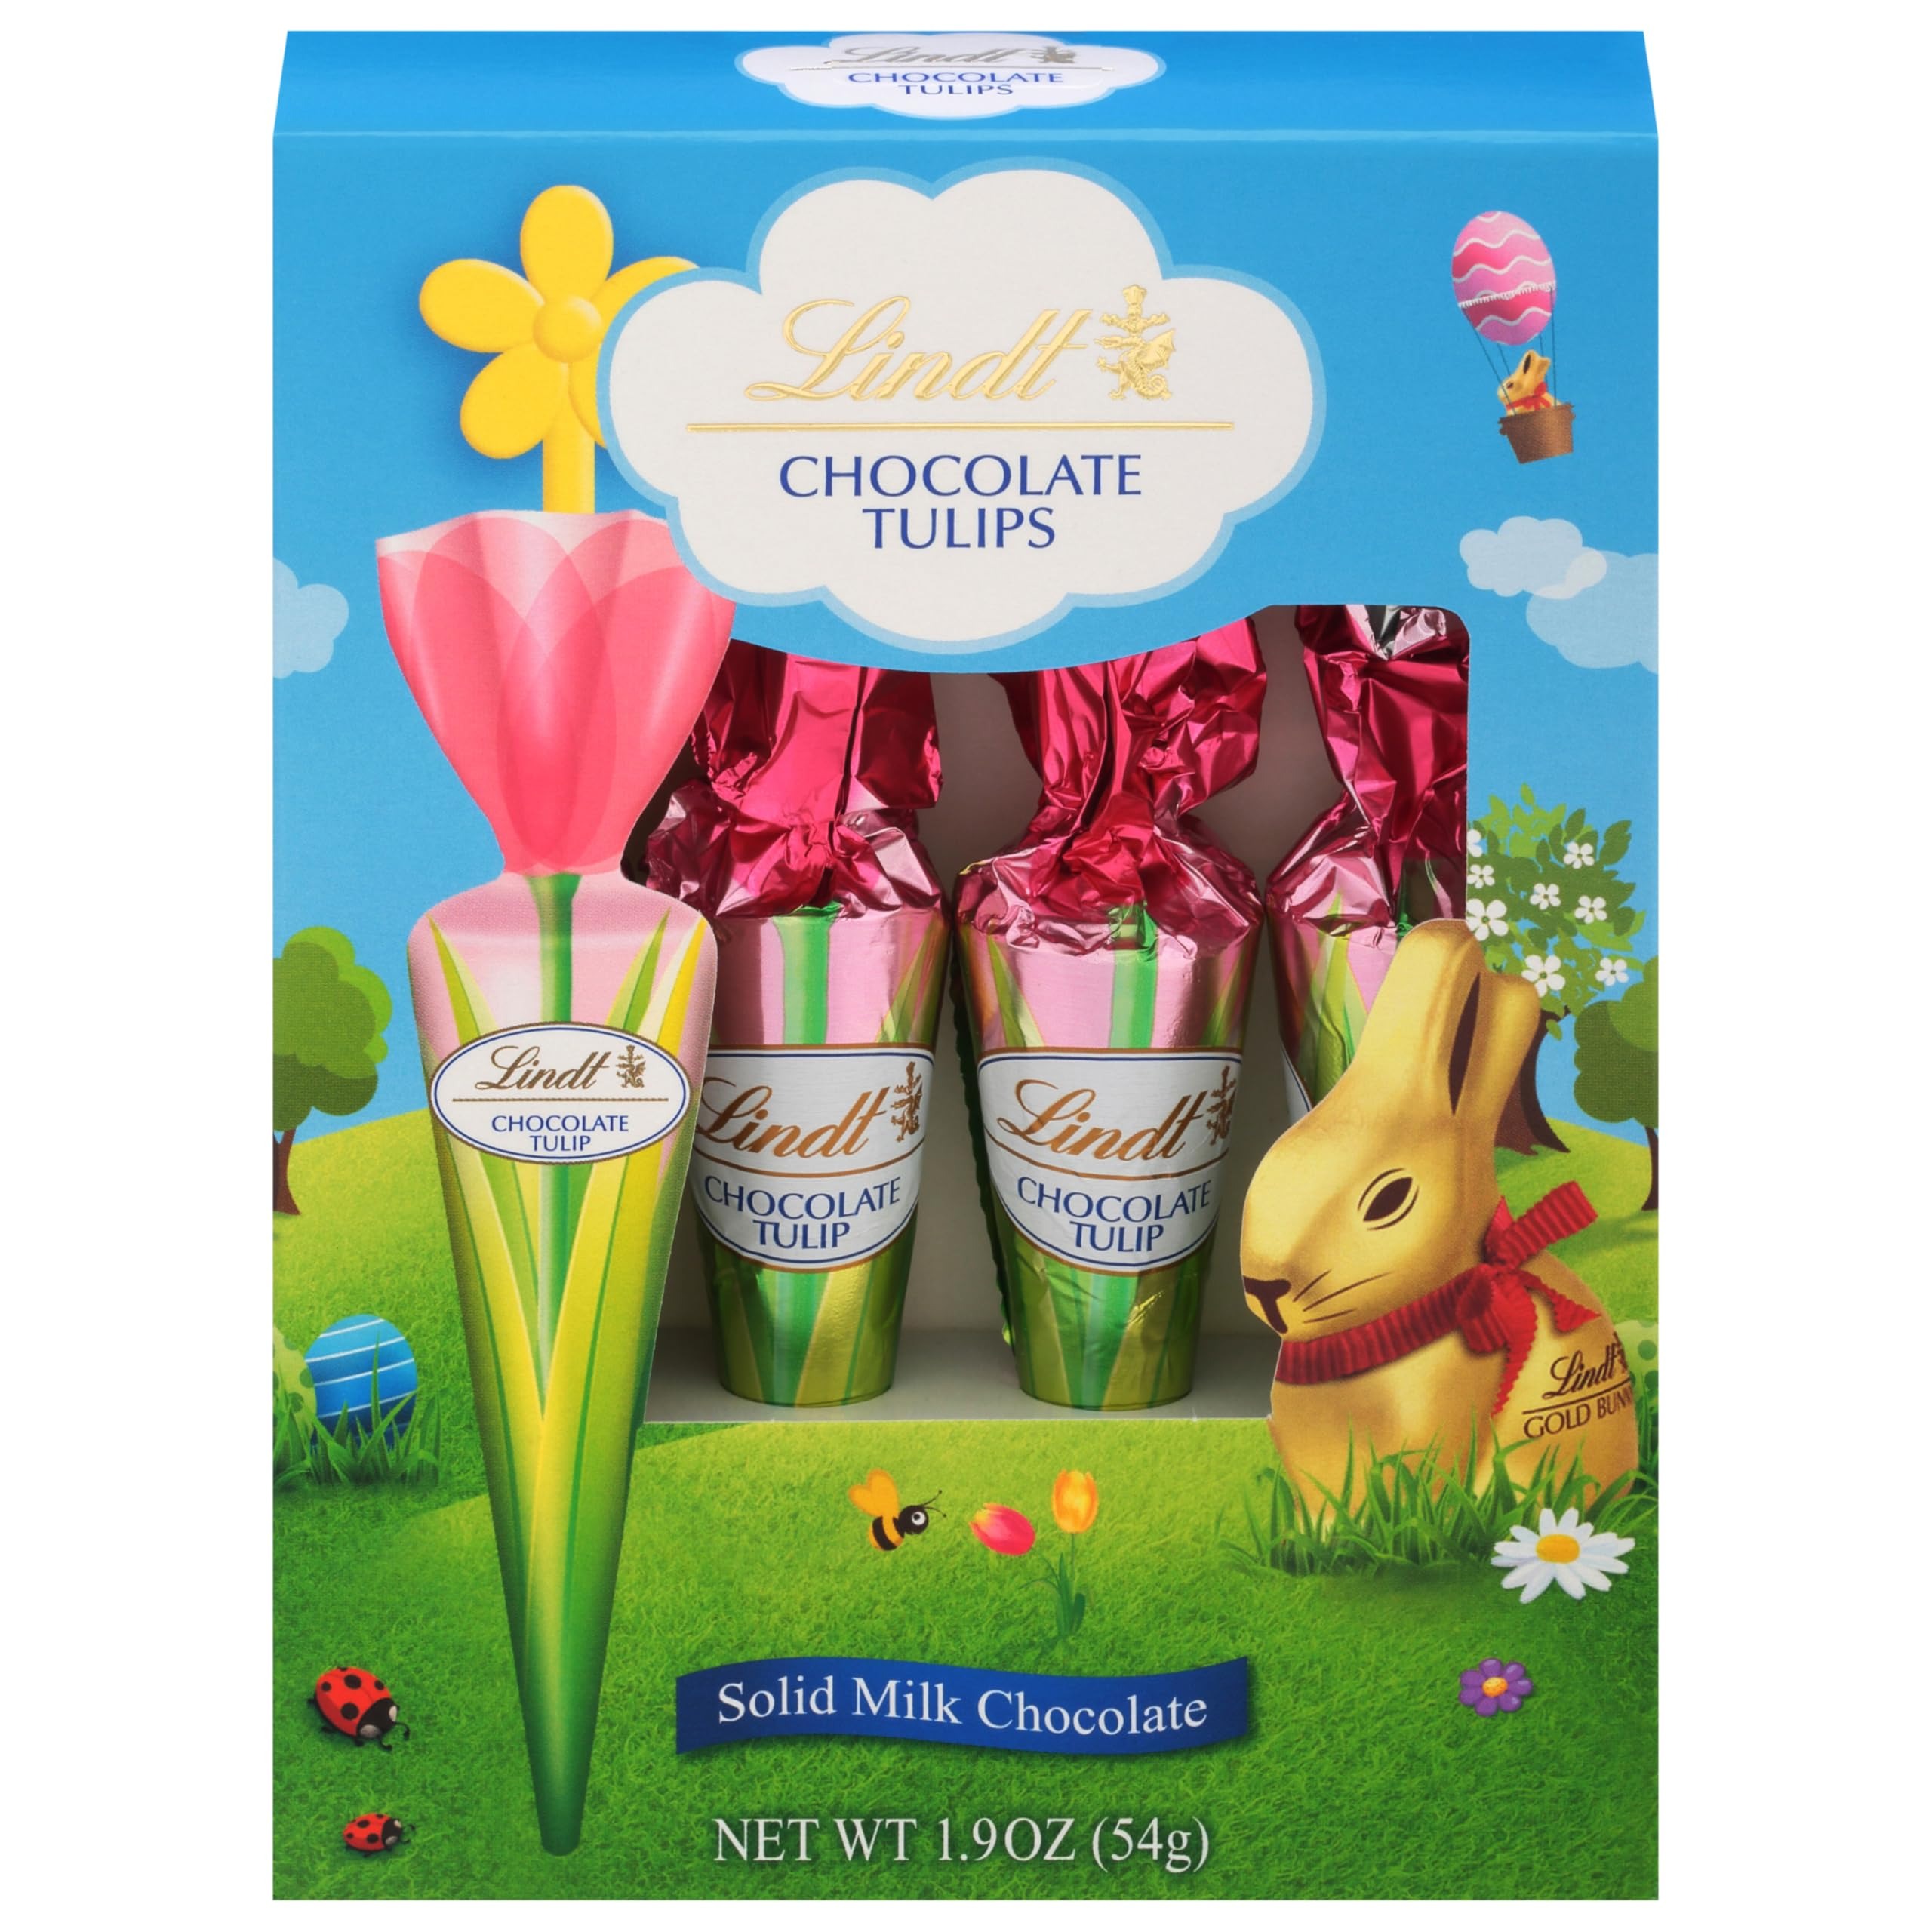
Item Name: Lindt Chocolate Tulips, Tulip-Shaped Solid Milk Chocolate Easter Candy on a Stick, 4 Pack
Bullet Point 1: 4 pack of Lindt Chocolate Tulips, Tulip-Shaped Solid Milk Chocolate
Bullet Point 2: Made with premium milk chocolate with a distinctly smooth and rich gourmet taste
Bullet Point 3: Lindt chocolates make great Easter basket stuffers and table decorations
Bullet Point 4: Tulip-shaped milk chocolate wrapped in decorative foil made to look like flowers, with festive flower-shaped handles
Bullet Point 5: Easter chocolates made with premium, high quality ingredients
Value: 7.6
Unit: Ounce

Price: 7.62